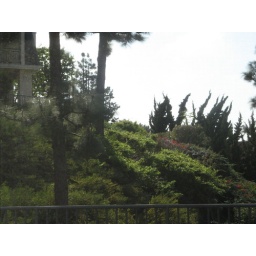
the view from my bedroom window in California-beautiful trees, a neighboring house....so pretty.